Renán Elías

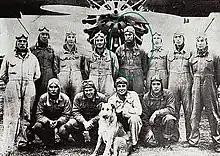
Elías (highlighted) with his class

Renán Elías Olivera (February 2, 1915 – July 7, 1941) was a Peruvian aviator who fought during the Ecuadorian–Peruvian War in 1941.